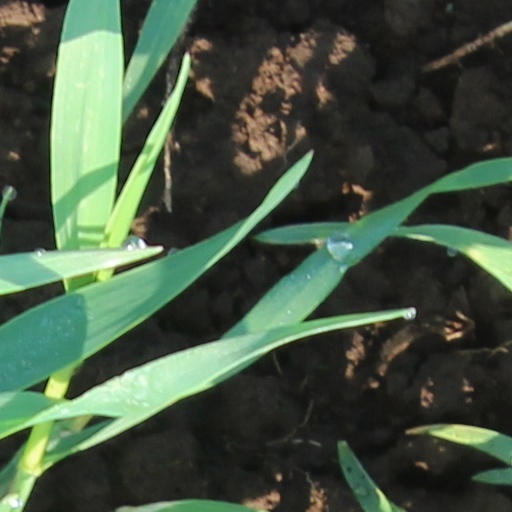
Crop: wheat